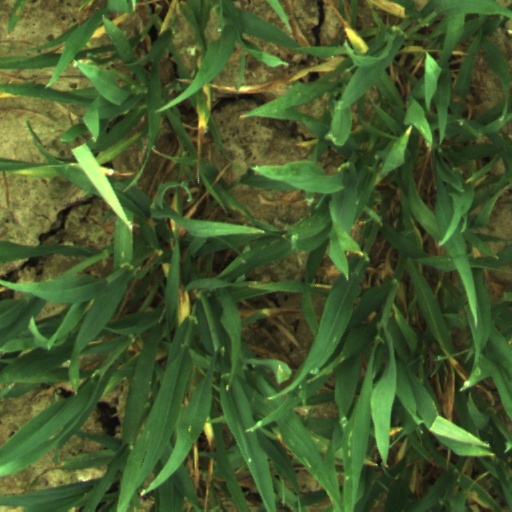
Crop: wheat